Żnin

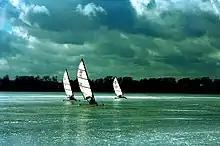
Ice surfing on the Żnin Small Lake

Żnin was annexed by the Kingdom of Prussia in 1772 during the First Partition of Poland and subsequently administered within the Netze District. In September 1794, during the unsuccessful Kościuszko Uprising, Polish forces under General Jan Henryk Dąbrowski, passed Gąsawa from Poznań and liberated Żnin. The local garrison commander, Colonel Keszycki, established a recruitment center for volunteers in the town.